Pakistan Muslim League (N)

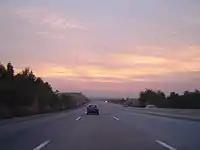
In 1997, the PML(N) built the largest and notable Controlled-access highway, known as "M-2 Motorway".

The major function of the General Council Meeting (or Central Working Committee) is to elect presidents and secretaries, while it is also responsible for promoting PML-N activities. The GCM's meetings are generally held at the Jinnah Convention Centre in Islamabad.